Mareike Morr

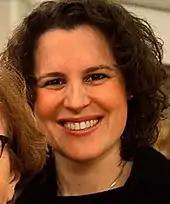

Mareike Morr (born 1977) is a German operatic mezzo-soprano in opera and concert, who has appeared at international opera houses and festivals.